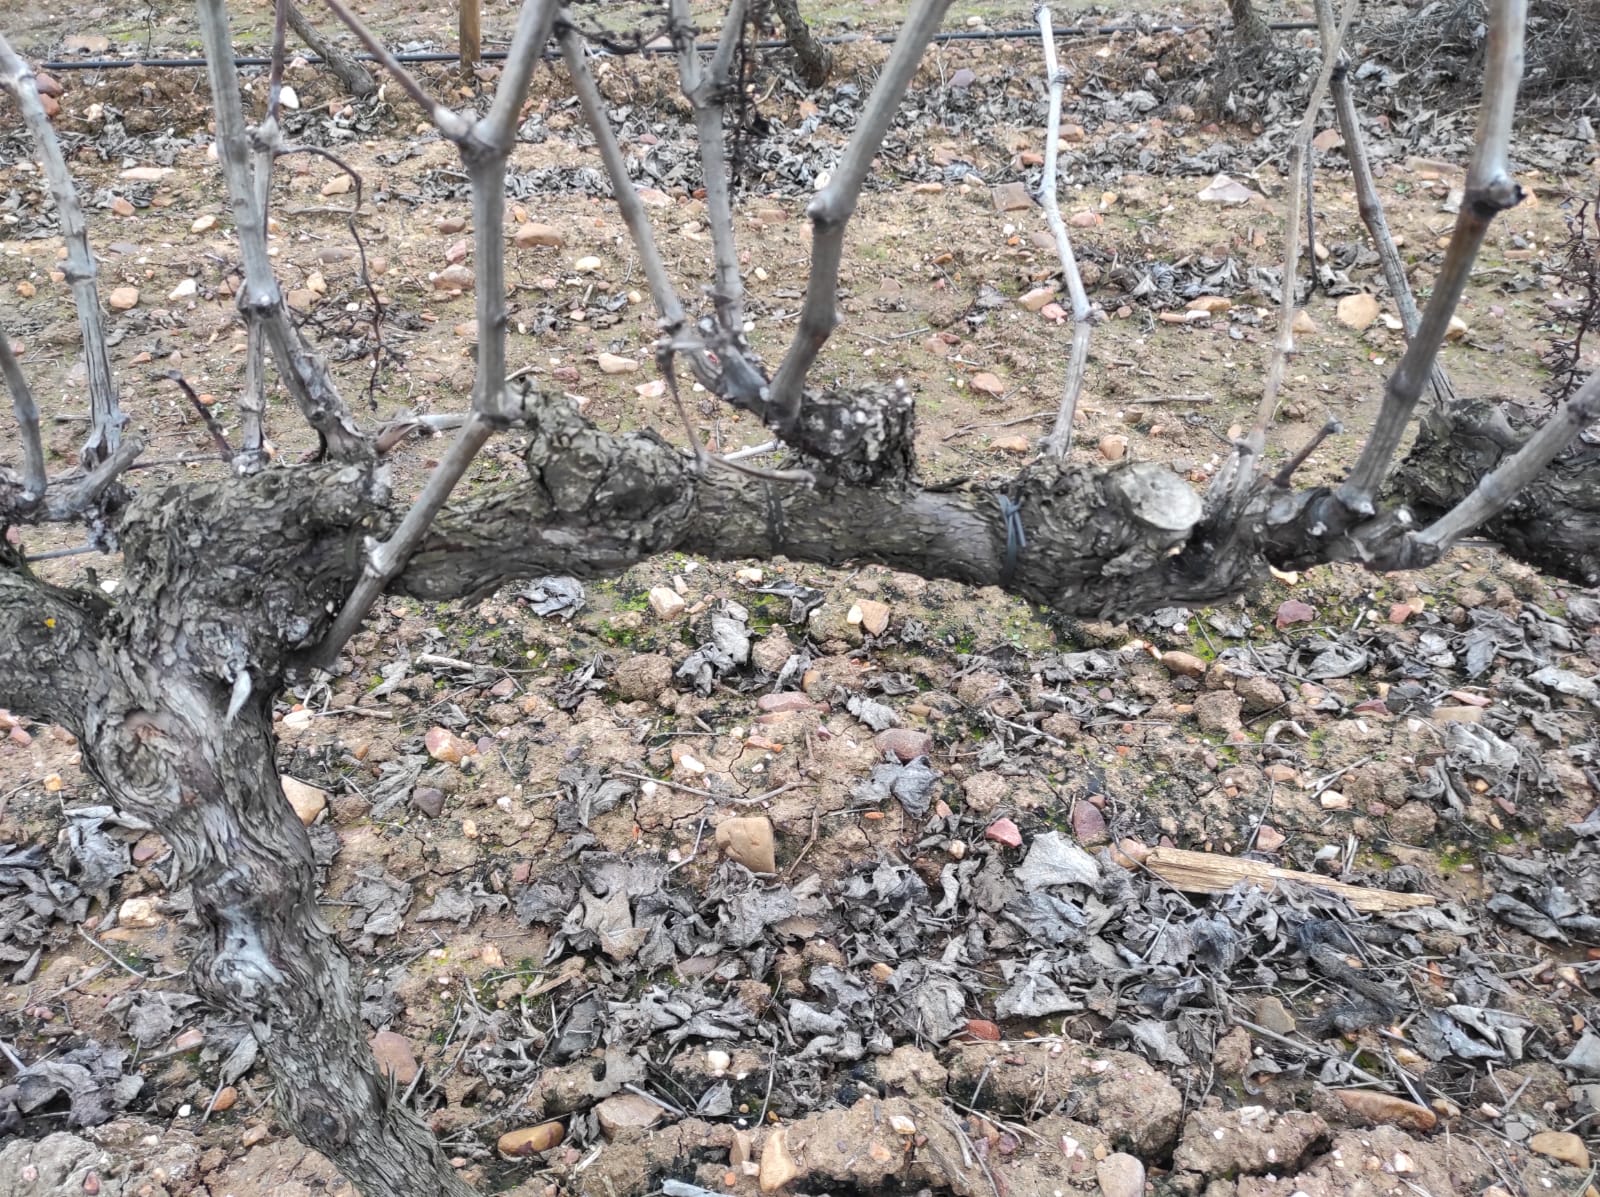
Unpruned shoots: 13
Pruned shoots: 0
Trunks: 1